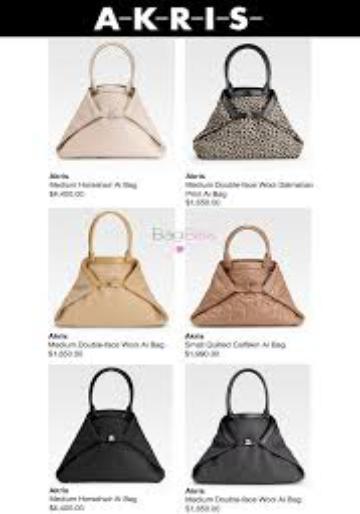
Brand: Akris
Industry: Clothes